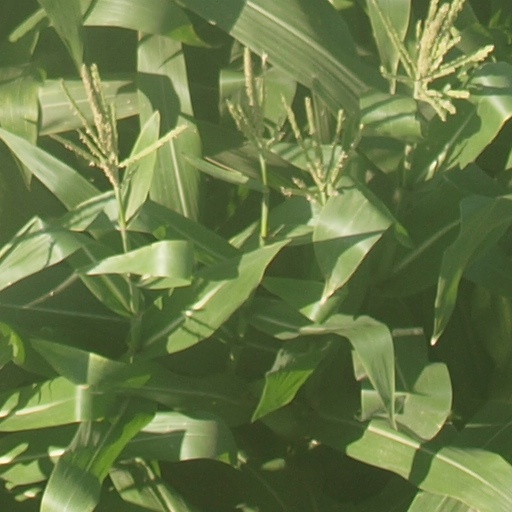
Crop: maize; corn